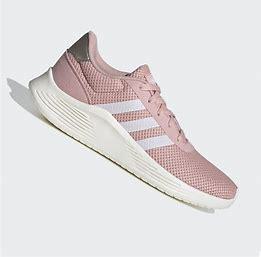
Brand: Adidas
Model: Lite Racer 2